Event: Nepal Earthquake
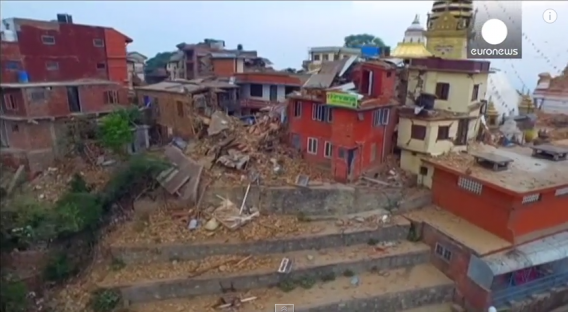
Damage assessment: damage